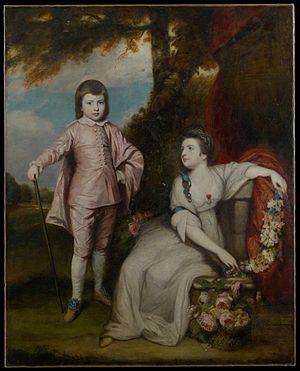
Georges Capel-Coningsby, 5ᵉ comte d'Essex membre de la FSA, né le 13 novembre 1757 à Watford et mort le 23 avril 1839 à Watford, était un aristocrate et un politicien anglais, titré vicomte de Malden jusqu'en 1799. Son nom de famille était Capell jusqu'en 1781.